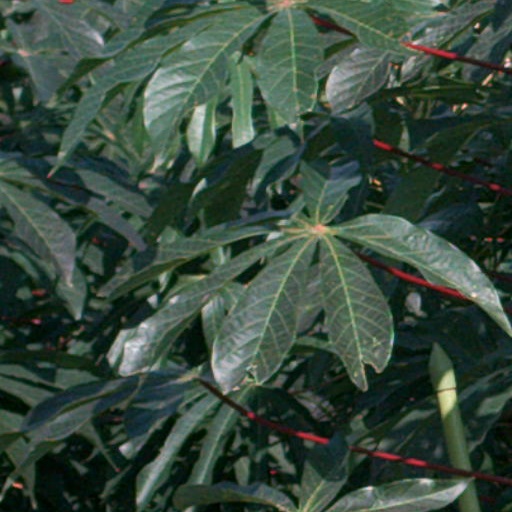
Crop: cassava